Svend Brinkmann

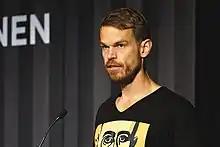

Svend Brinkmann is a Danish Professor of Psychology in the Department of Communication and Psychology at Aalborg University, Denmark. He serves as a co-director of the Center for Qualitative Studies. His research primarily involves philosophical, moral, and methodological issues in psychology and other human and social sciences. In recent years, Brinkmann has been studying the impact of psychiatric diagnoses on individuals and society.